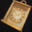
Label: clock